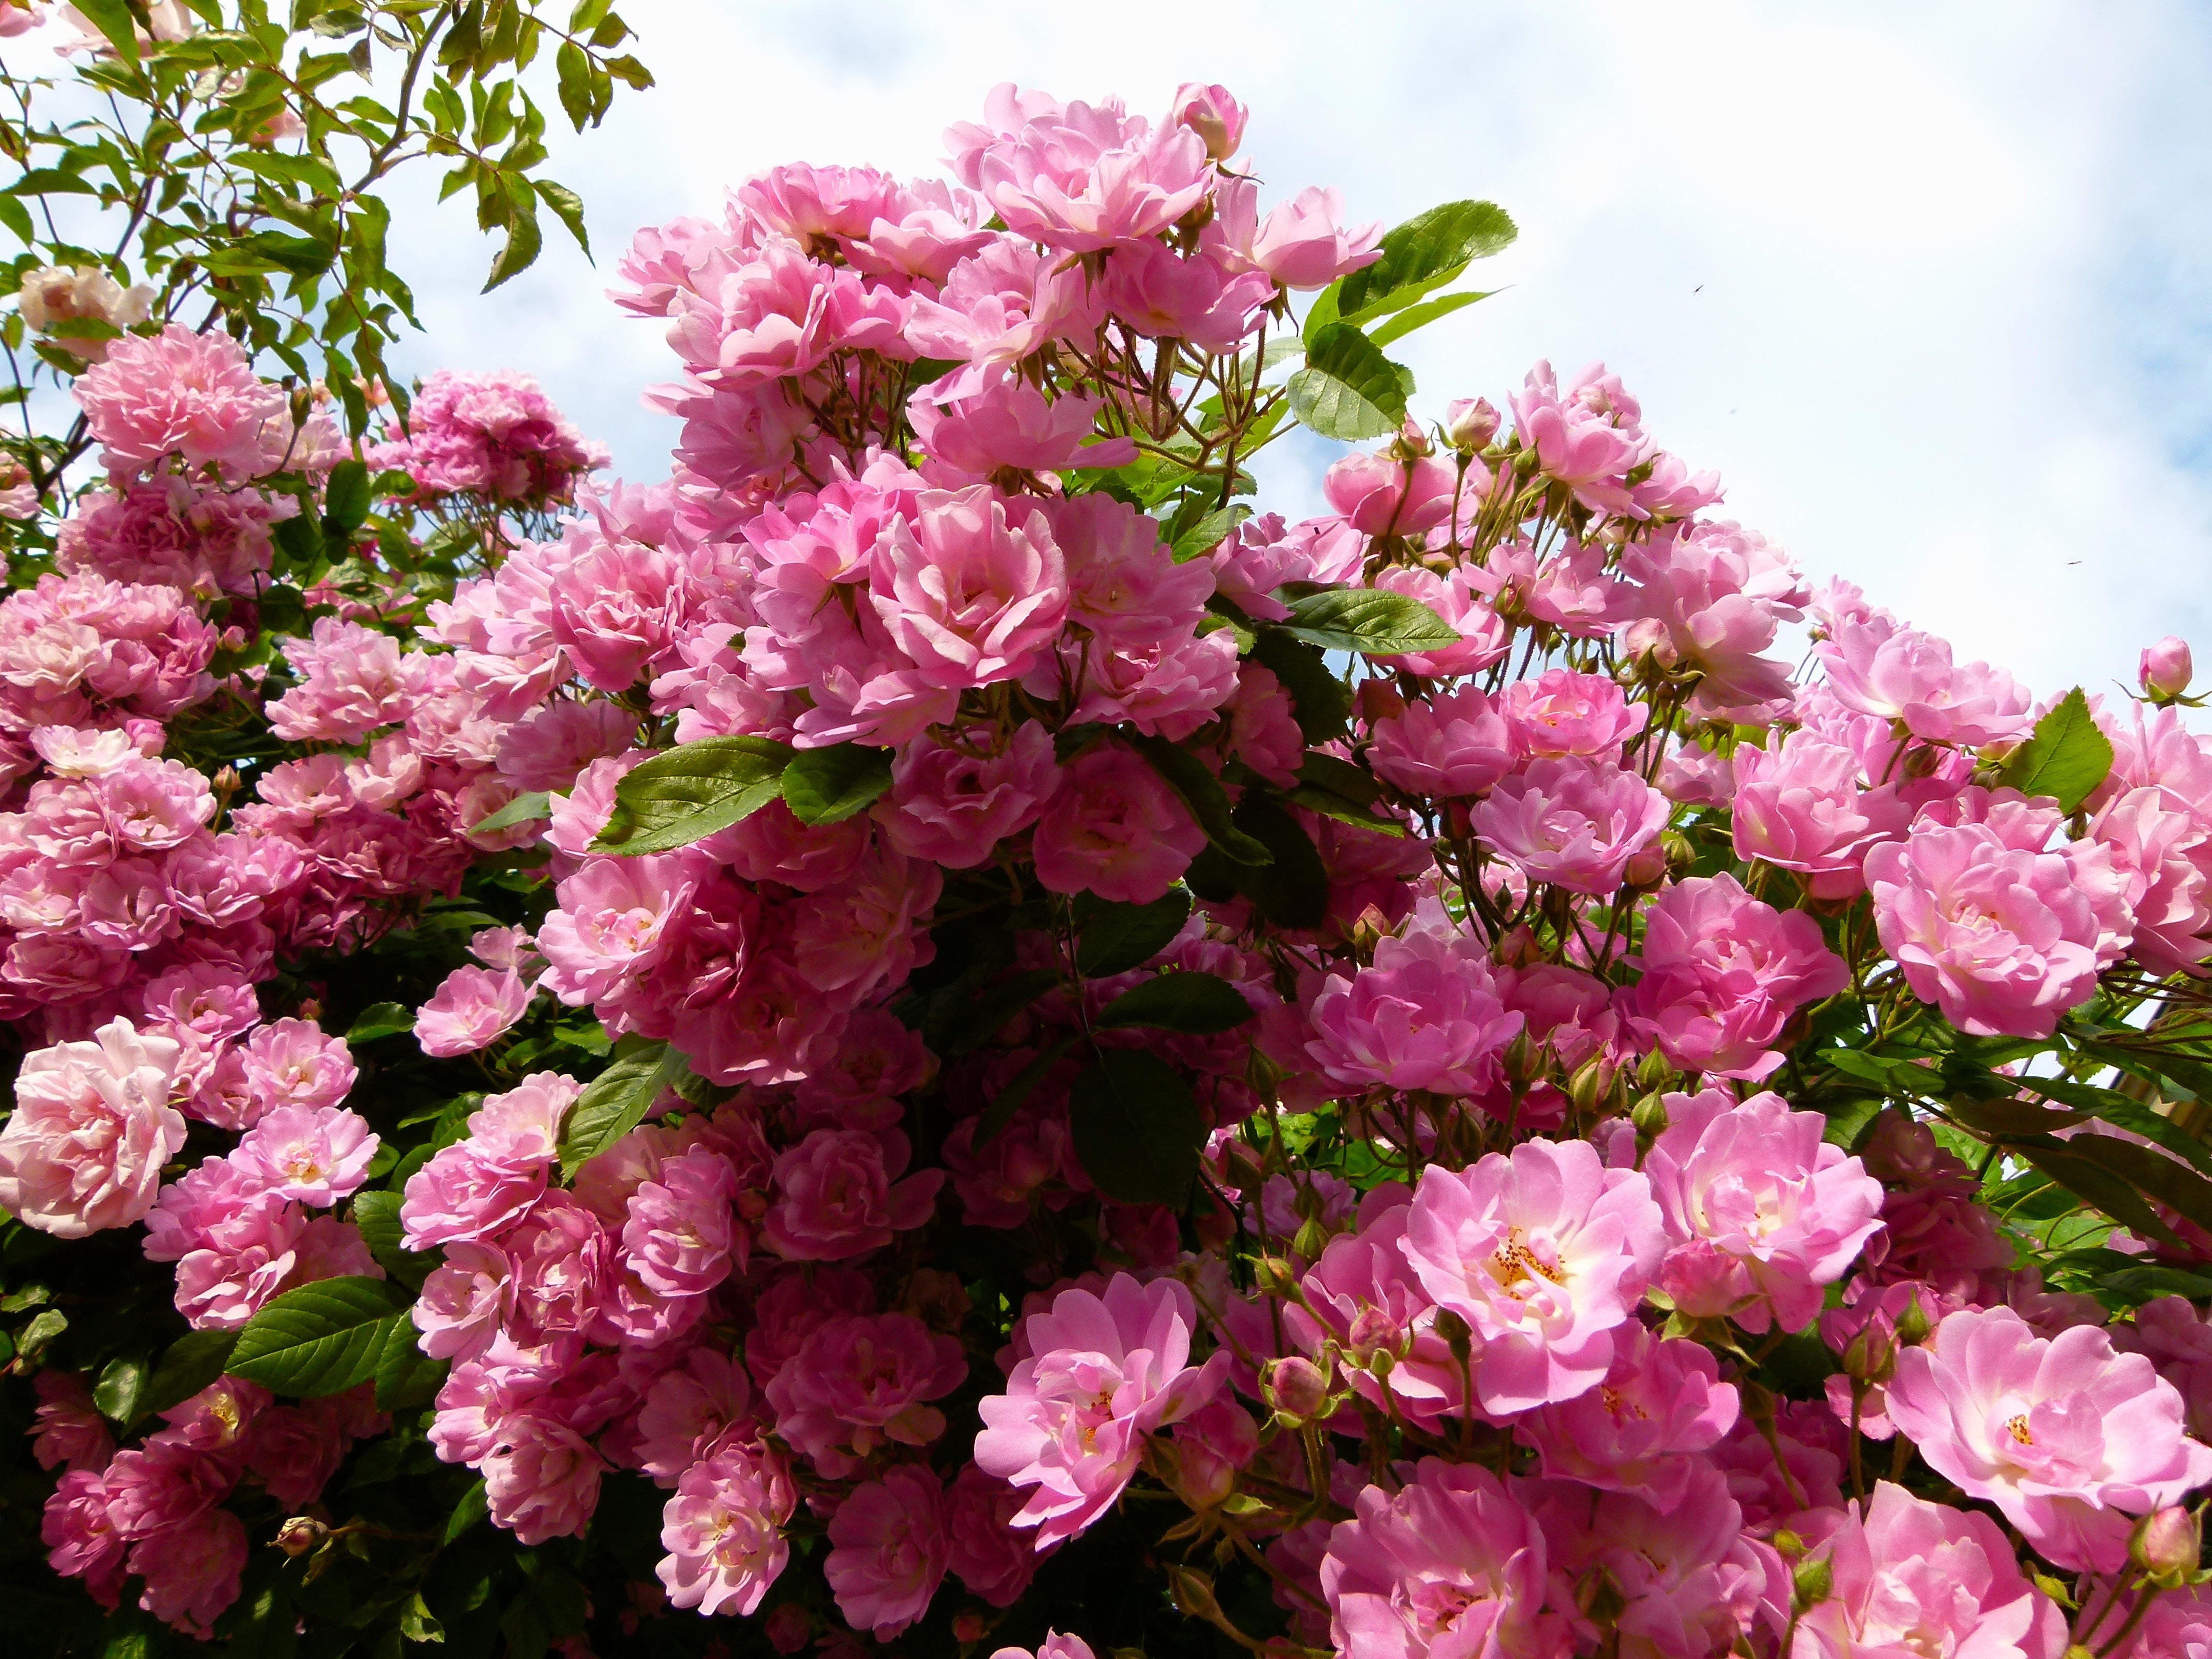
nature, branch, blossom, plant, flower, petal, macro, pink, flora, plants, flowers, close up, roses, outside, shrub, rhododendron, floristry, flowering plant, garden roses, rose family, woody plant, land plant